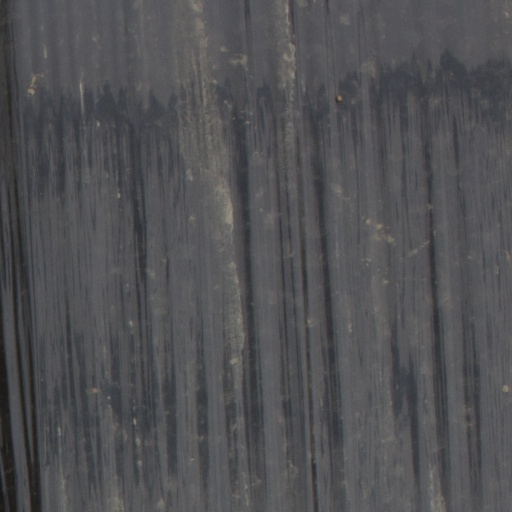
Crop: Jerusalem artichoke